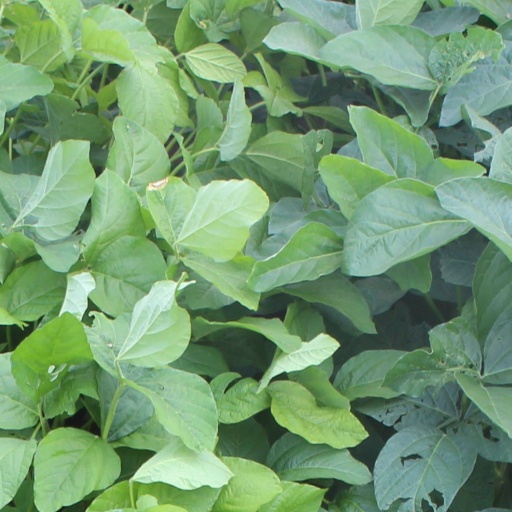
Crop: soybean